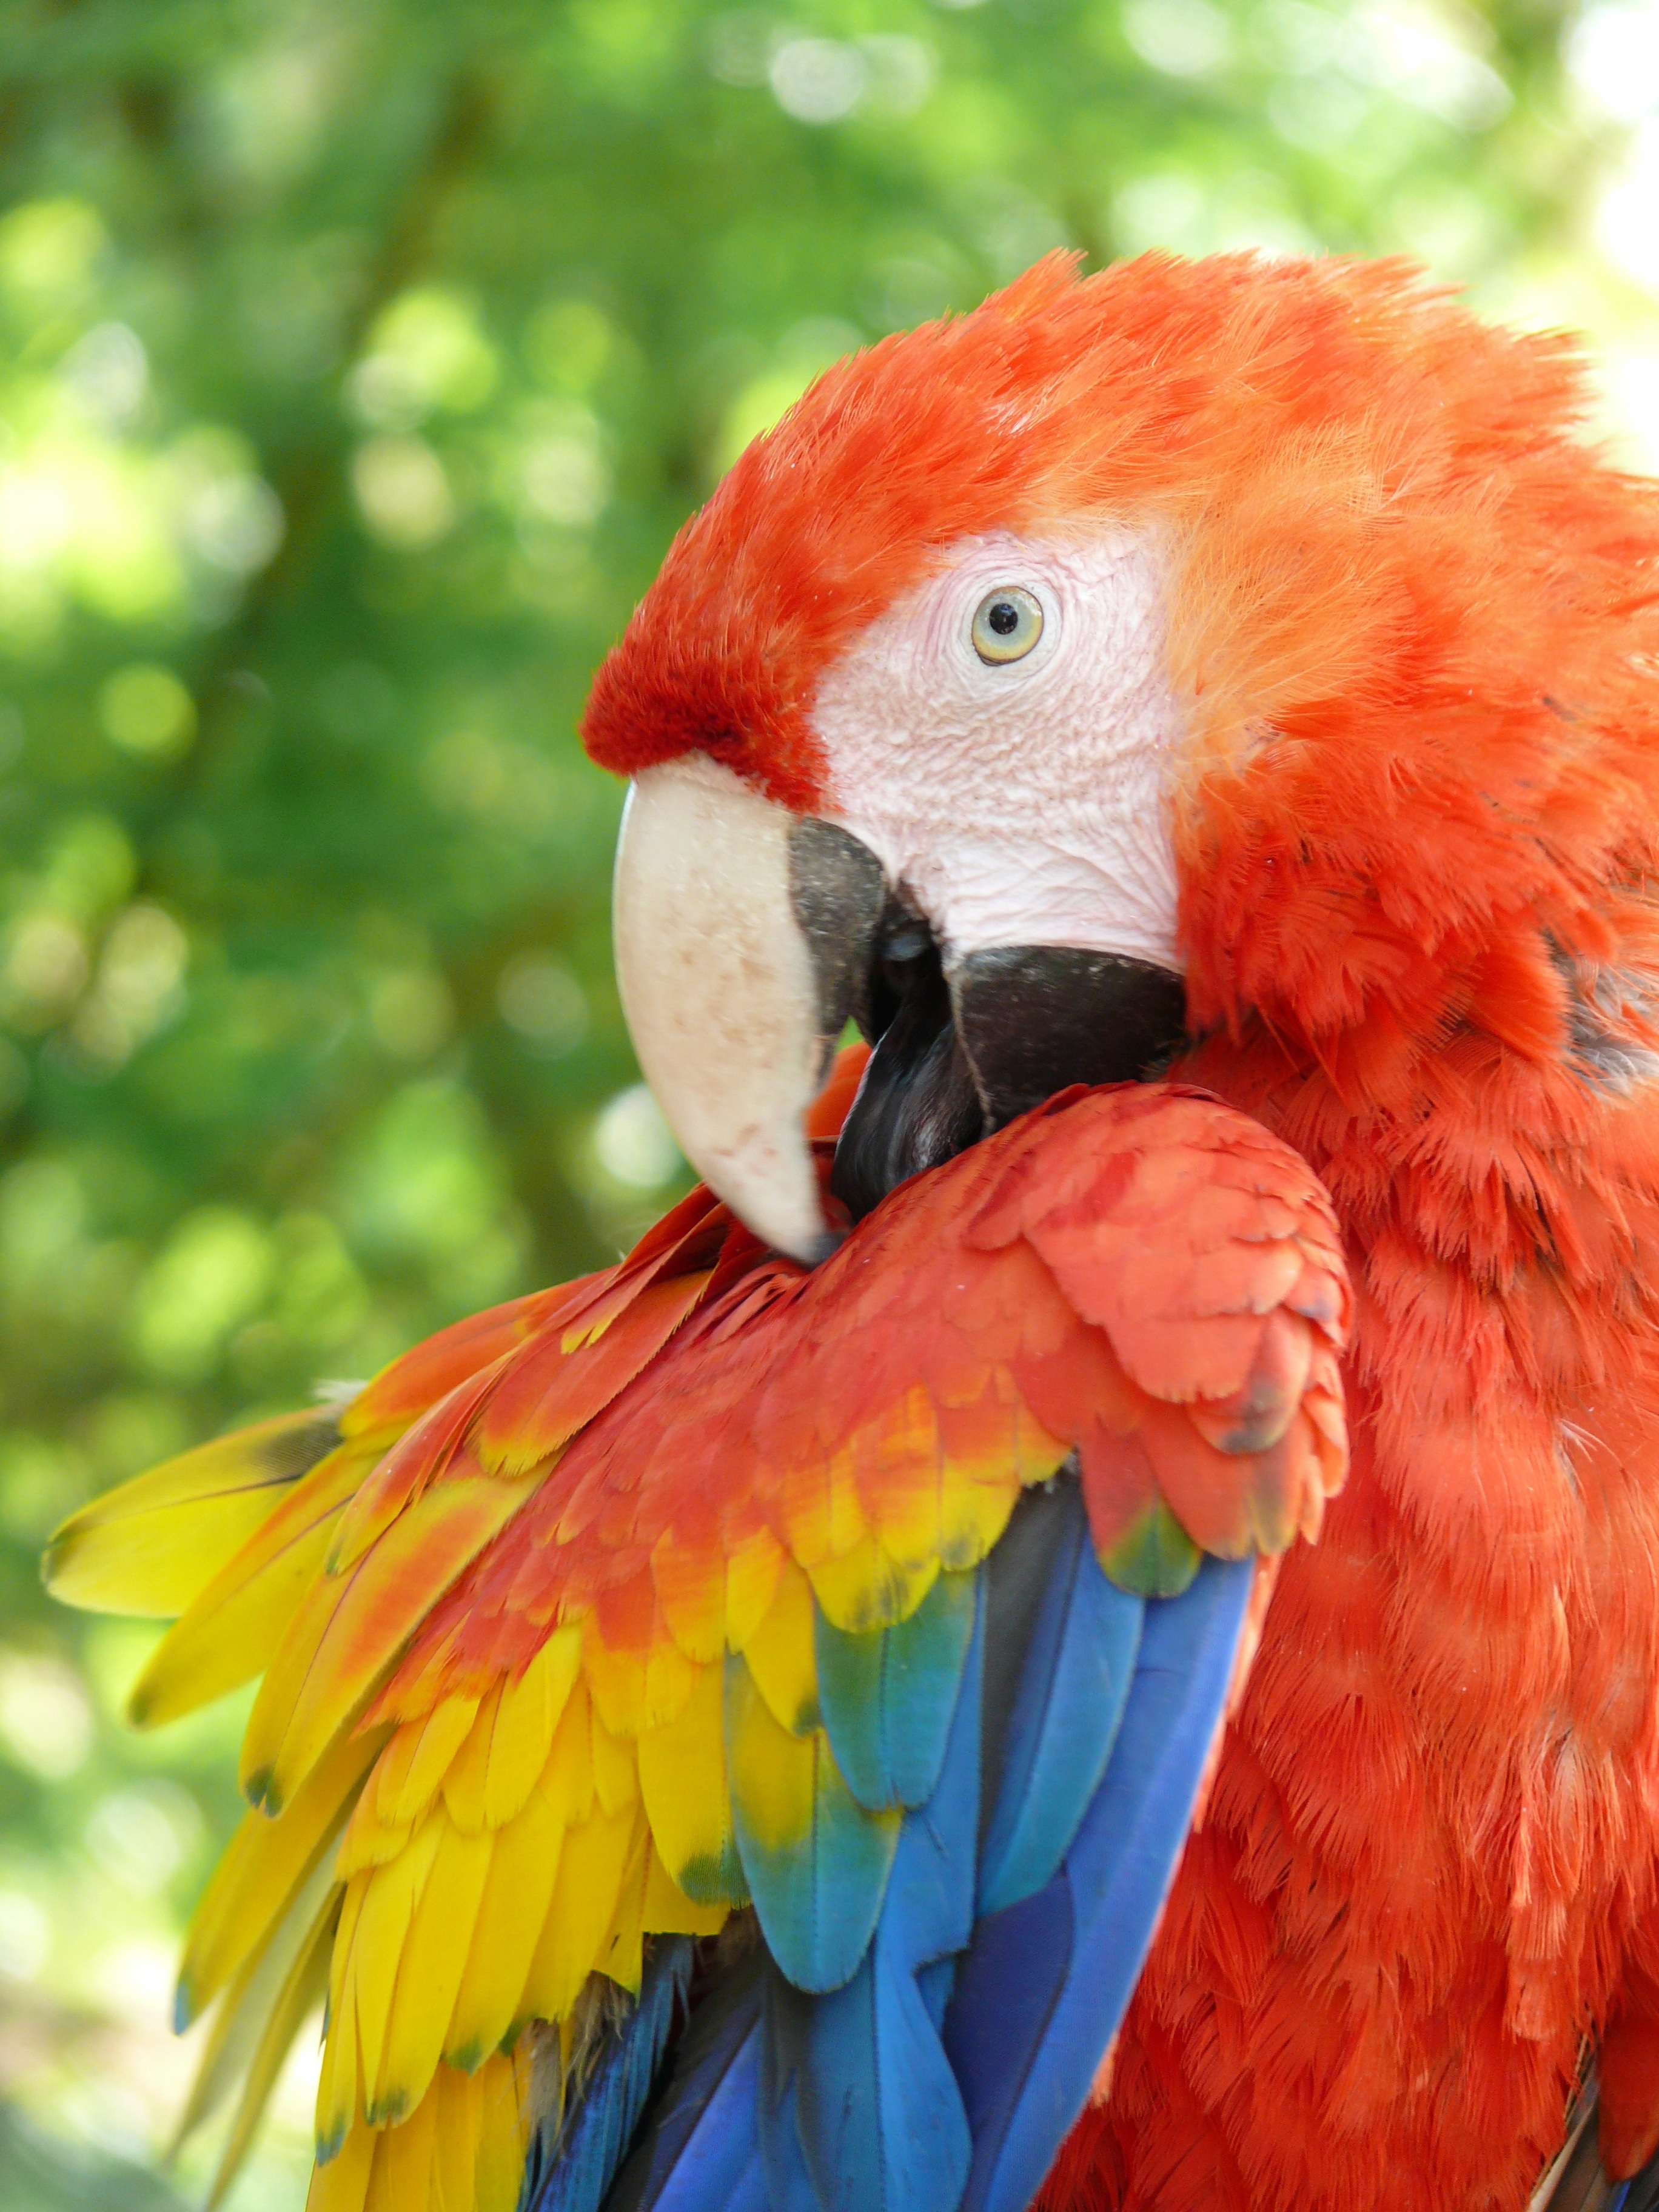
bird, beak, fauna, lorikeet, macaw, vertebrate, parrot, ara